German Emigrants Database

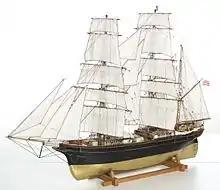
Model emigrant ship "COLUMBIA"

Visitors to the Historisches Museum Bremerhaven have the possibility to conduct a personal research at two terminals in the museum's exhibition hall. It is also possible to issue a research contract for the GED. Online research in the GED is possible since 2007.